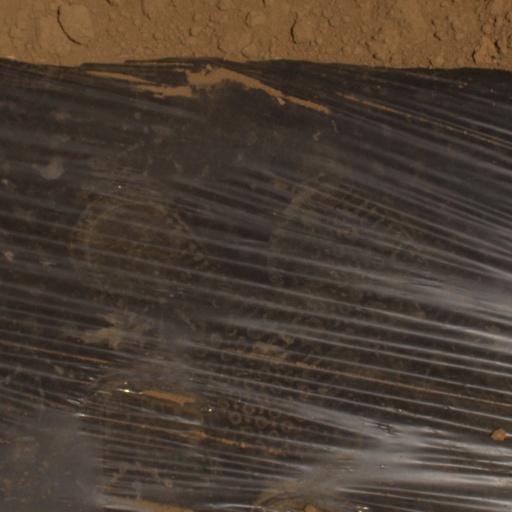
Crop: Jerusalem artichoke